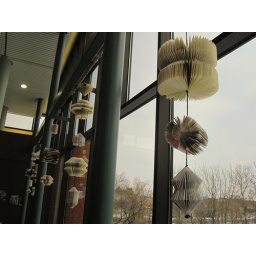
book art in the library